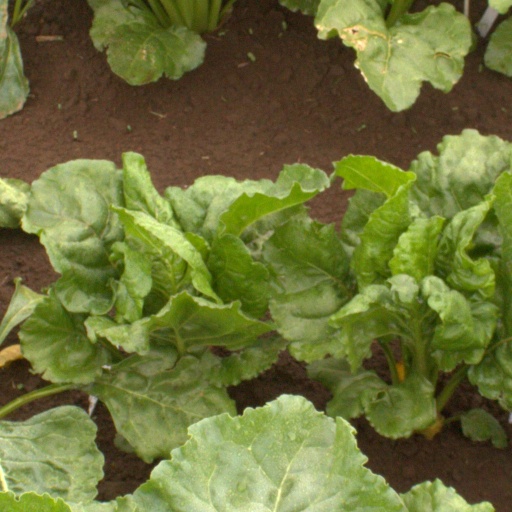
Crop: sugar beet